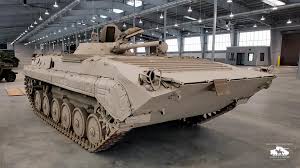
Label: BMP-1